Manuel Neuer

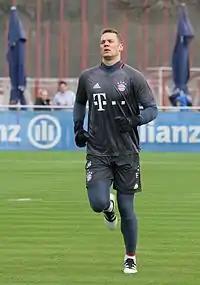
Neuer training with Bayern in 2017

Neuer's season began with a 2–0 win over Borussia Dortmund at the 2016 DFL-Supercup as FC Bayern won the title for the first time in three years, and he kept a clean sheet in the Bundesliga opener as FC Bayern grabbed a 6–0 win over Werder Bremen. In January 2017, he was voted into the FIFA Team of the Year alongside fellow German and former Bayern teammate Toni Kroos. Neuer conceded twice in FC Bayern's matches against Arsenal as the Bavarians beat the English team with an impressive 10–2 aggregate in the round of 16 of the 2016–17 UEFA Champions League. Neuer was then praised for his performance in their first game of the quarterfinals against Real Madrid, although Bayern lost 1–2 to the Spanish club. During the second leg, he suffered a left foot fracture that ended his season abruptly as Bayern lost 4–2 in a controversial match. Bayern ended the season as Bundesliga champions. In addition to playing in the DFL-Supercup, Neuer played in 26 Bundesliga matches, four German Cup matches, and nine Champions League matches.